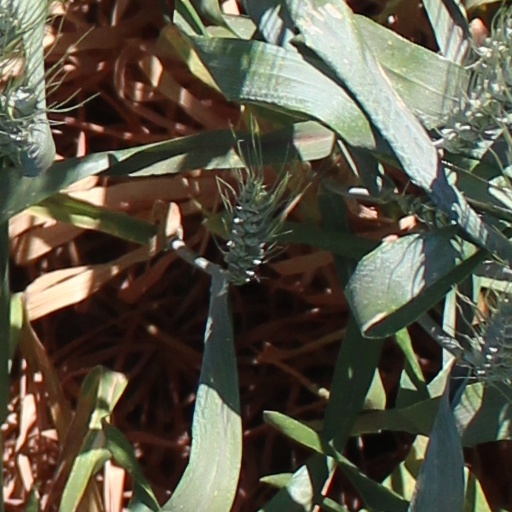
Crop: wheat